Colin Snedden

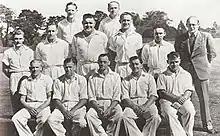
The New Zealand Test team, Christchurch, March 1947. Colin Snedden is third from the left in the middle row. Seated in front of him are Jack Cowie and Walter Hadlee.

Colin Alexander Snedden (7 January 1918 – 24 April 2011) was a New Zealand Test cricketer.